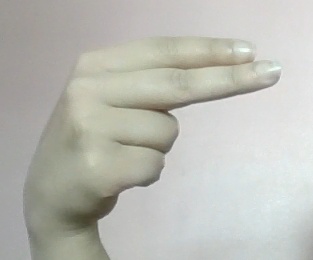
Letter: ain